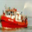
Label: ship